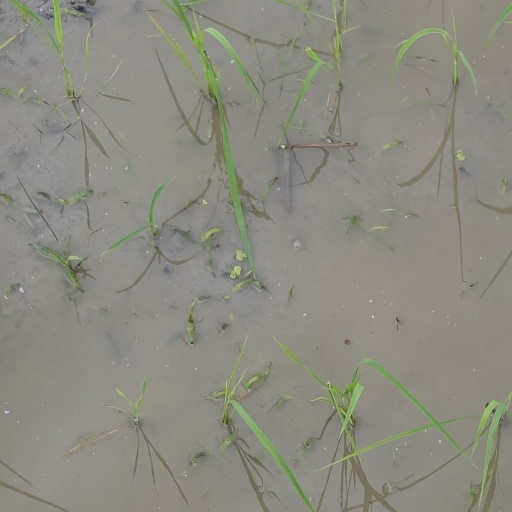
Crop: rice